Hoya carnosa

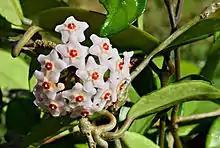
Flower

The inflorescence is made up of numerous flowers, hanging or more upright, which are grouped in an umbel. The flowers are typically light pink, but may vary from near-white to dark pink; they are star-shaped, and are borne in clusters. The thick flower corollas look as if made from porcelaine or from wax, leading to the plant's common names. The surface of the flowers is covered in tiny hairs giving them a fuzzy sheen. They are heavily scented and may produce excess nectar that drips from the flowers. A single flower (corolla) has a diameter of 1.5 to 2 cm.